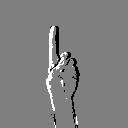
ASL letter: d